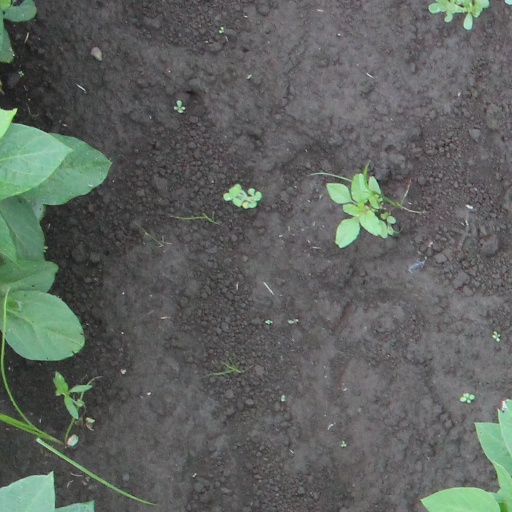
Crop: soybean